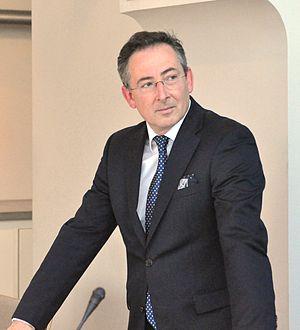
Bartłomiej Henryk Sienkiewicz, né le 29 juillet 1961 est un journaliste et homme politique polonais.